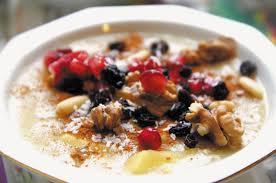
Yemek: asure